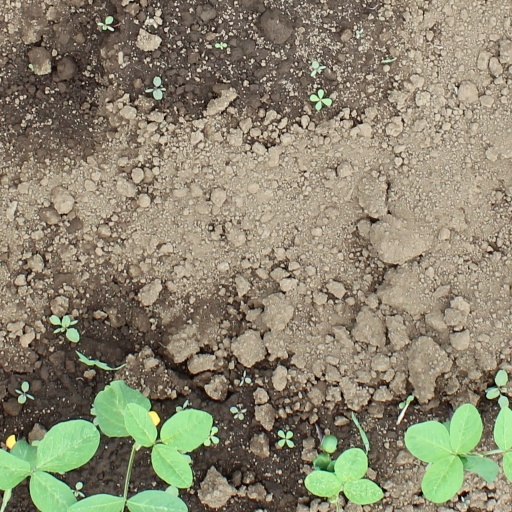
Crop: soybean